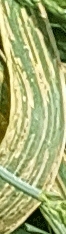
Label: Wheat___Yellow_Rust